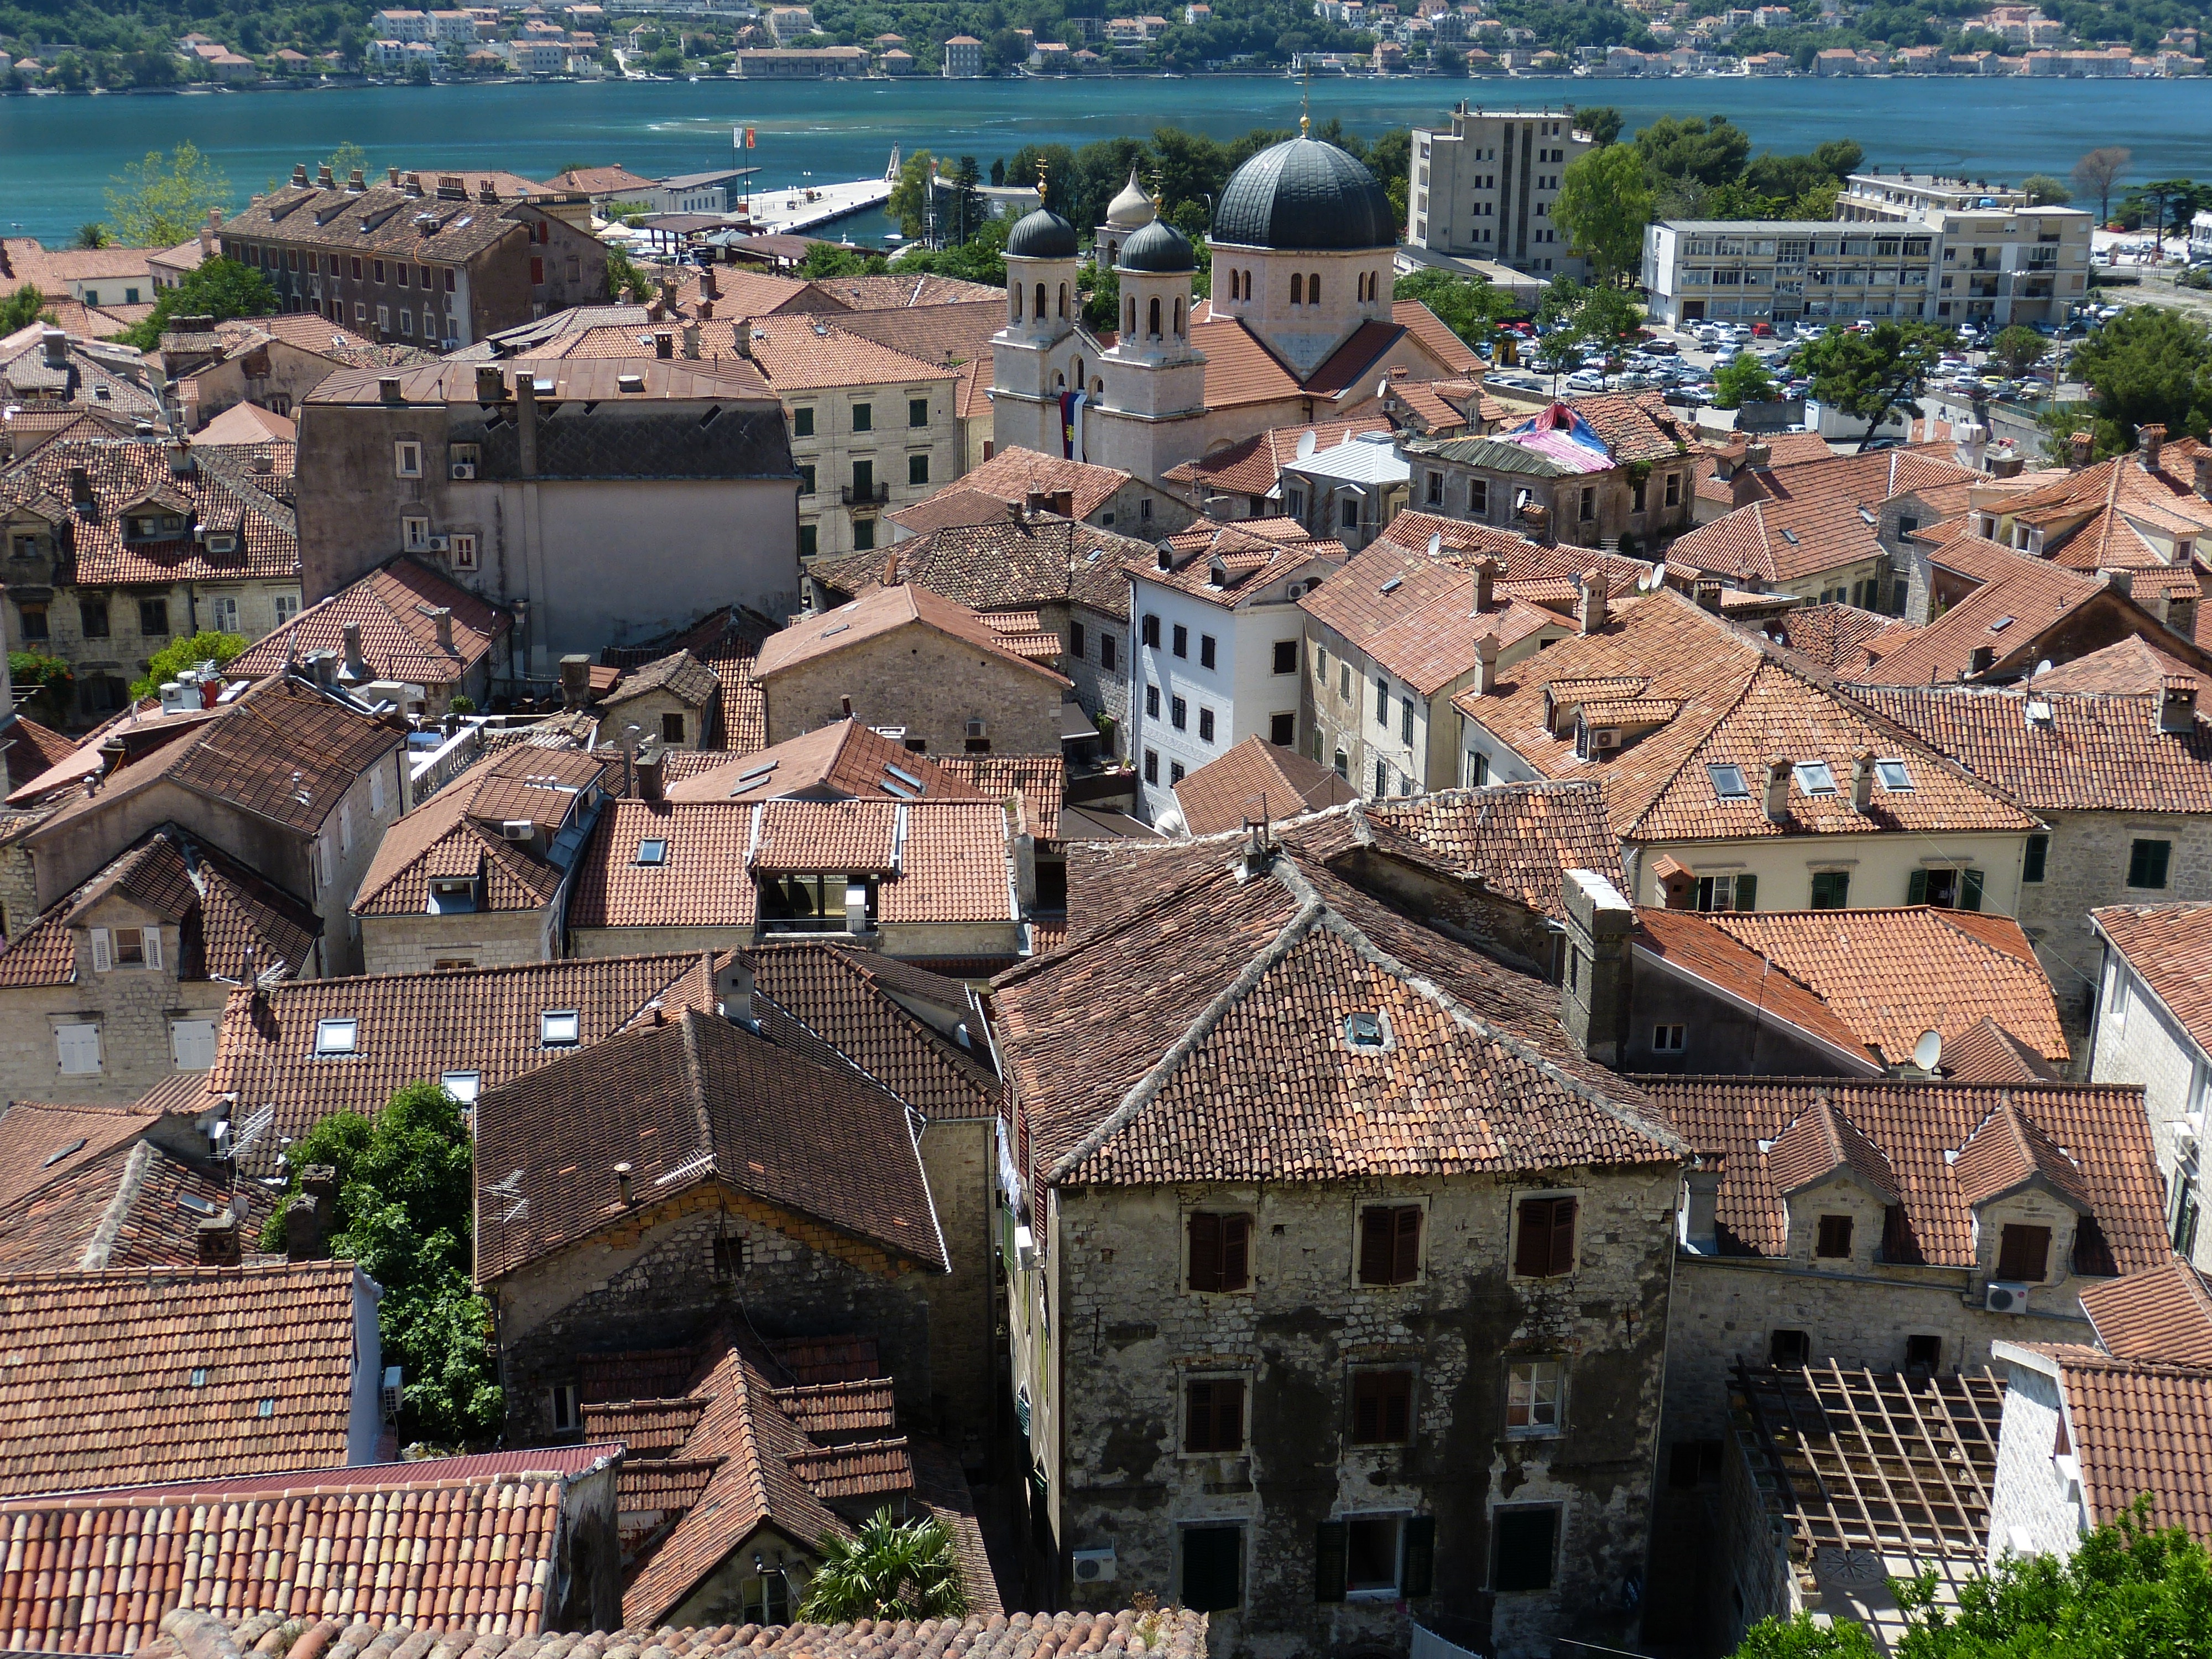
house, town, roof, city, vacation, village, suburb, mediterranean, holiday, church, port, tourism, world heritage, old town, outlook, unesco, estate, historically, booked, montenegro, kotor, neighbourhood, adriatic sea, aerial photography, unesco world heritage, balkan, ancient history, residential area, human settlement, bay of kotor